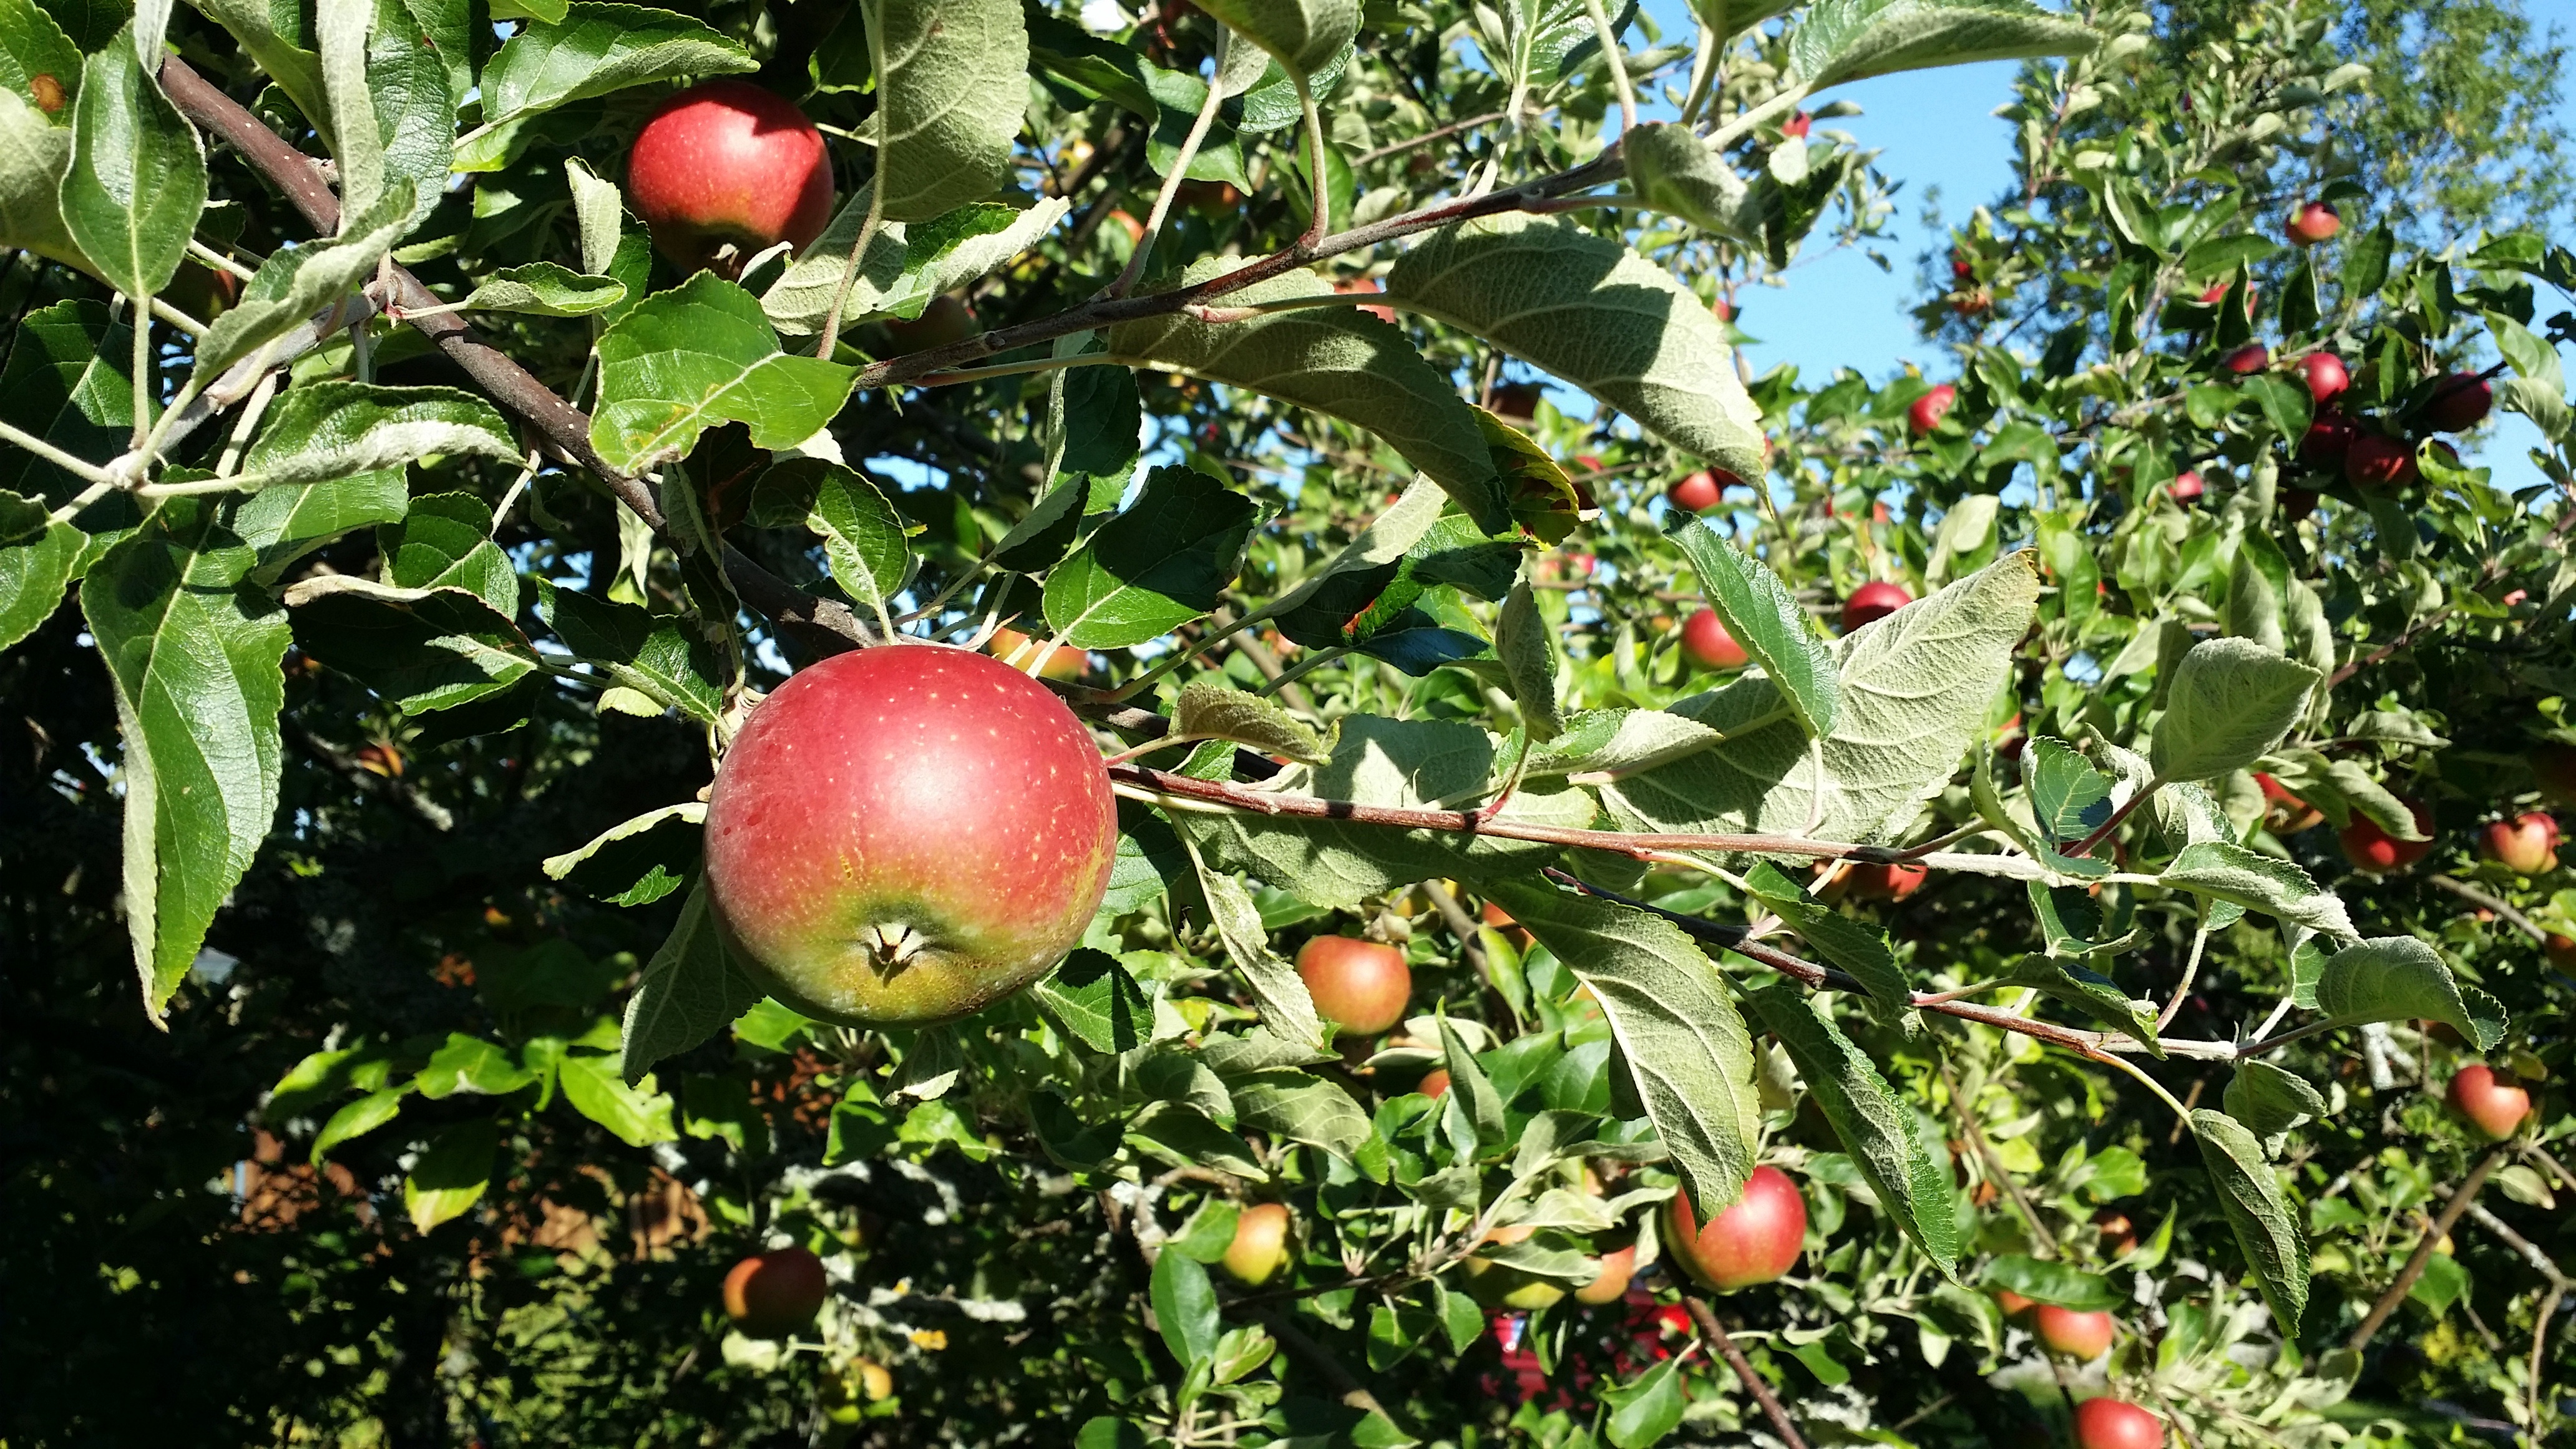
apple, branch, plant, fruit, leaf, flower, summer, food, green, produce, evergreen, shrub, branches, himmel, flowering plant, rose family, acerola, malpighia, damson, land plant